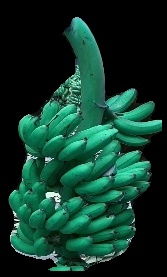
Variety: rasbale
Grade: grade1